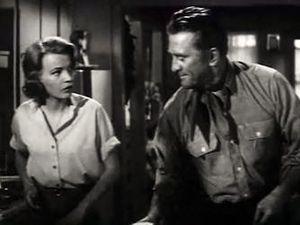
Seuls sont les indomptés est un film américain réalisé par David Miller et sorti en 1962, adapté du roman d'Edward Abbey, The Brave Cowboy, par Dalton Trumbo.